Lance Butters

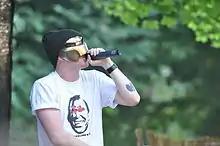
Lance Butters at the Splash! on 16 August 2013

Lance Butters (born 1988) is a German rapper. Born and raised in Friedrichshafen in southern Germany, Butters started rapping in his youth.